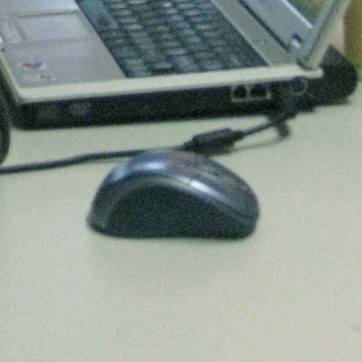
Material: plastic